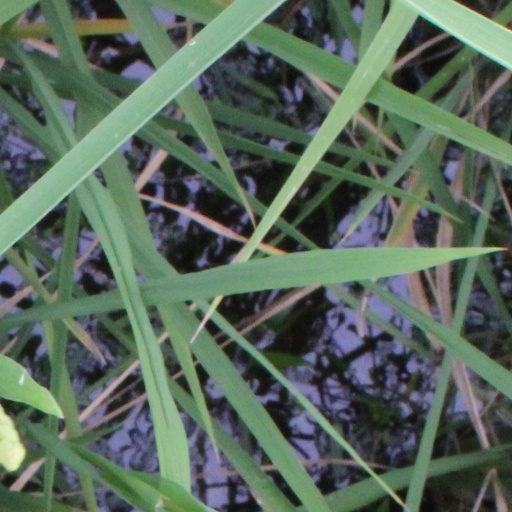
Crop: rice